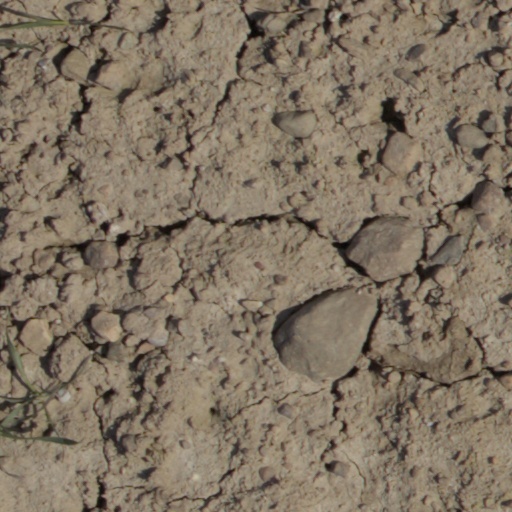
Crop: wheat